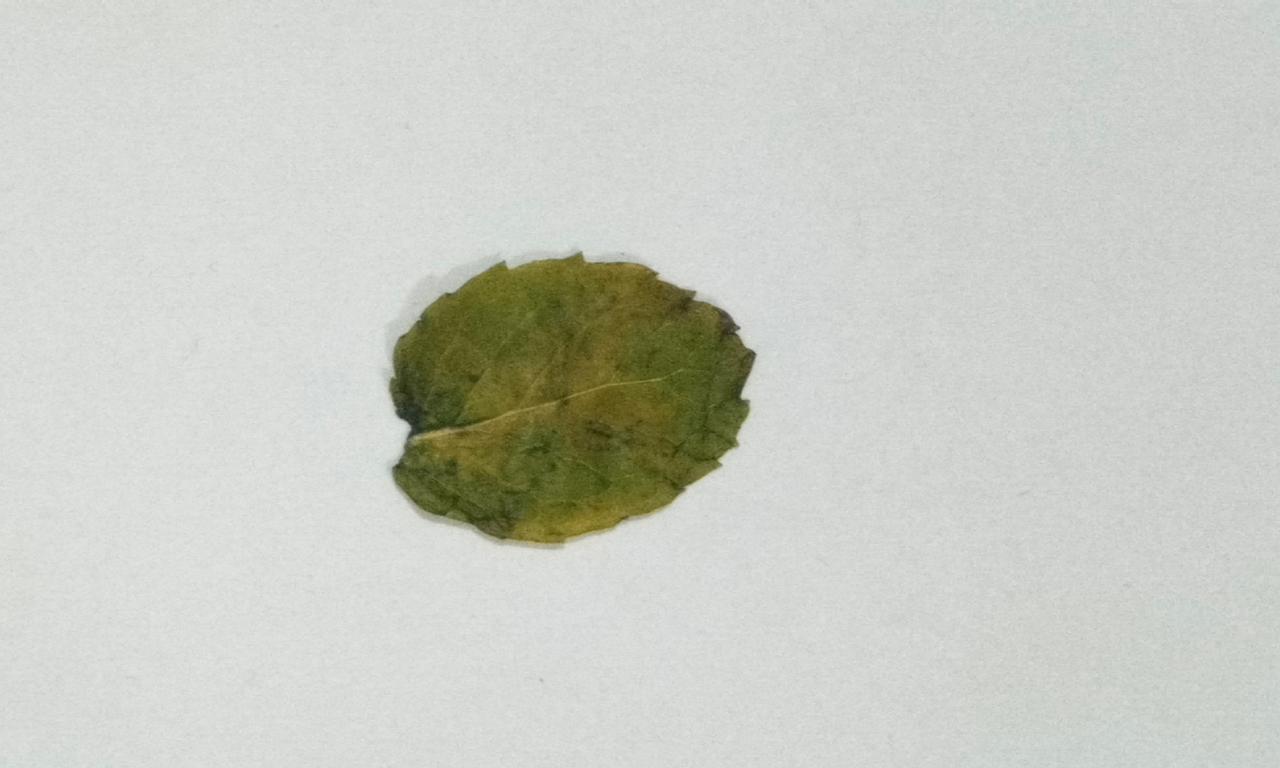
Label: Dried